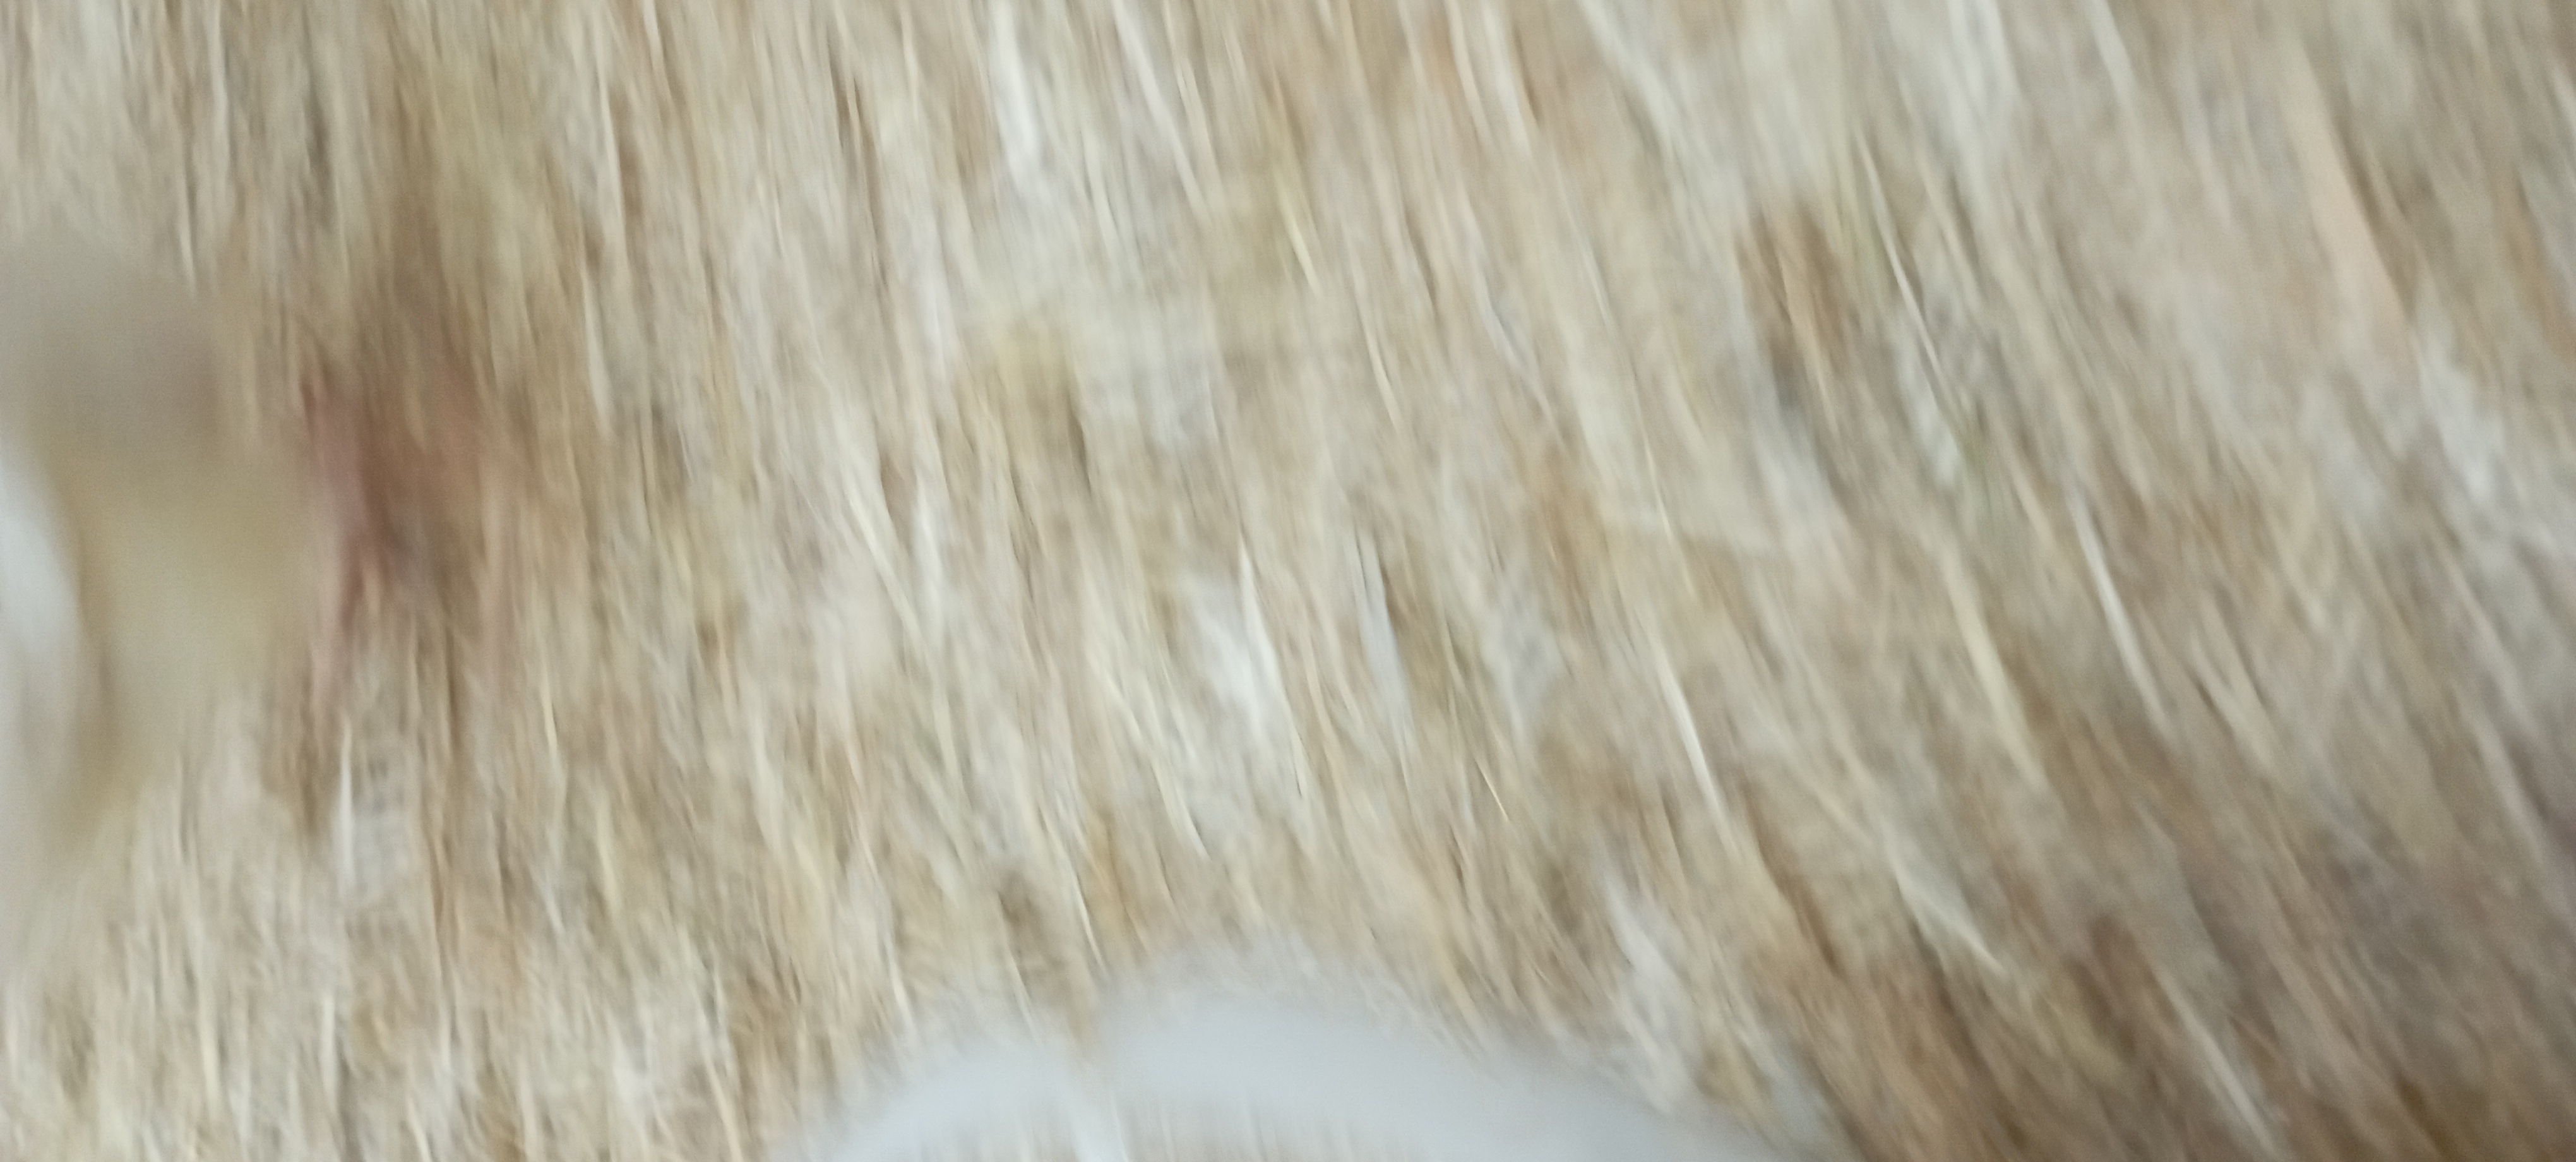
Weight: 190 g